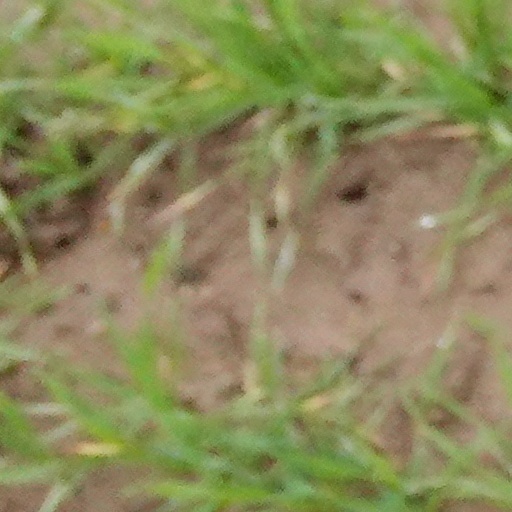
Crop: wheat